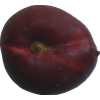
Label: nectarine_flat